Relief

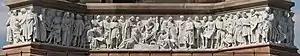
A face of the high-relief "Frieze of Parnassus" round the base of the Albert Memorial in London. Most of the heads and many feet are completely undercut, but the torsos are "engaged" with the surface behind.

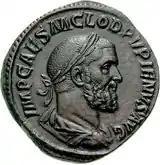
Low-relief on Roman sestertius, 238 AD

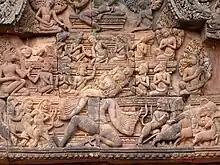
Low relief, Banteay Srei, Cambodia; Ravana shaking Mount Kailasa, the Abode of Siva

Relief is a sculptural method in which the sculpted pieces remain attached to a solid background of the same material. The term "relief" is from the Latin verb , to raise. To create a sculpture in relief is to give the impression that the sculpted material has been raised above the background plane. When a relief is carved into a flat surface of stone (relief sculpture) or wood (relief carving), the field is actually lowered, leaving the unsculpted areas seeming higher. The approach requires chiselling away of the background, which can be time-intensive. On the other hand, a relief saves forming the rear of a subject, and is less fragile and more securely fixed than a sculpture in the round, especially one of a standing figure where the ankles are a potential weak point, particularly in stone. In other materials such as metal, clay, plaster stucco, ceramics or papier-mâché the form can be simply added to or raised up from the background. Monumental bronze reliefs are made by casting.